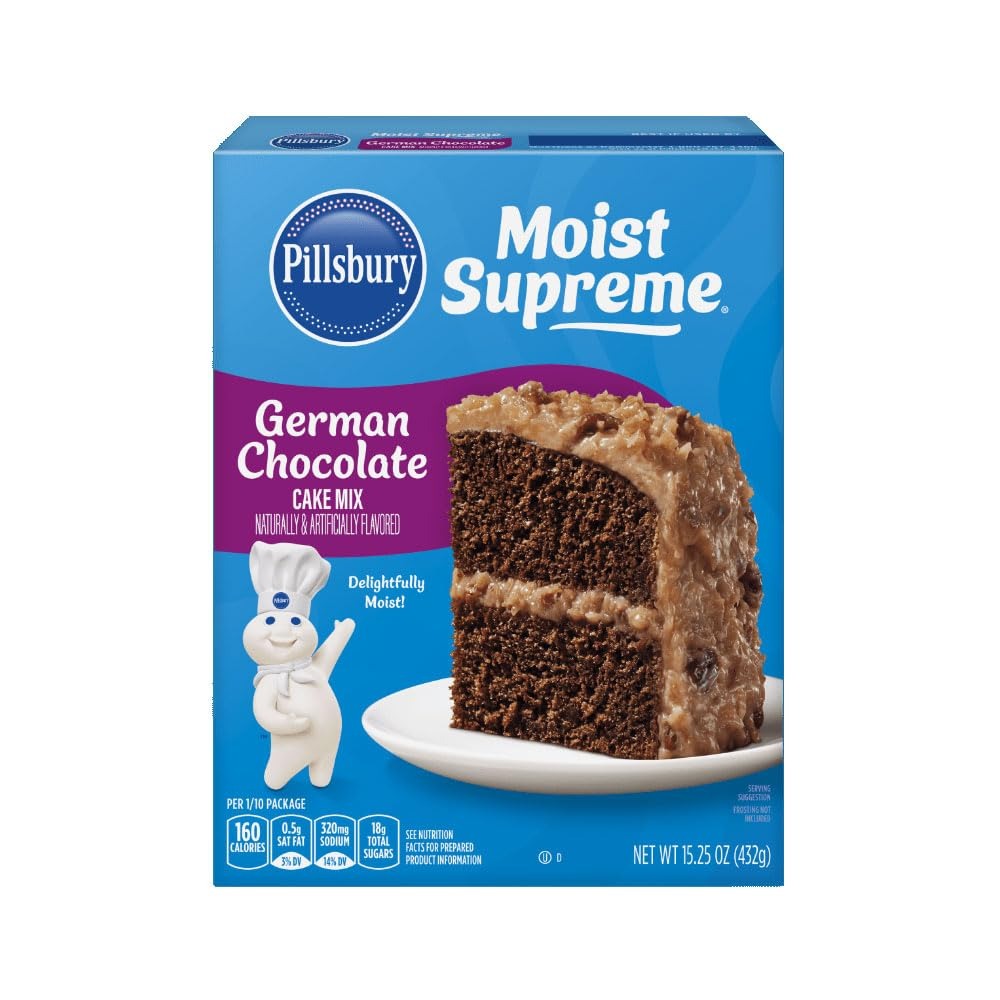
Item Name: Pillsbury Moist Supreme Premium Cake Mix, German Chocolate, 15.25 oz - Palatize Pack of 3
Product Description: Transform everyday moments into fun-filled celebrations with Pillsbury Moist Supreme Premium Cake Mix. With each bite, you'll experience the beloved flavor that keeps you coming back for more. Prepare a delightful dessert in just three steps. Simply add water, eggs, and vegetable oil to the dry mix, then pop it in the oven to make one 13" x 9" sheet cake or 24 cupcakes. Ideal for birthdays, holidays, family gatherings, and any celebration, big or small. Try using our versatile cake mix to make cake pops, cookies, bundt cakes, and other delicious desserts that everyone will enjoy. From birthdays to holidays to just because, cake makes everything better.
Value: 15.25
Unit: Ounce

Price: 9.17